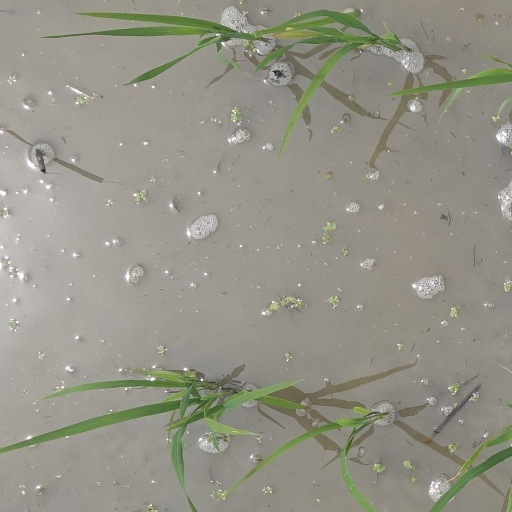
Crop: rice